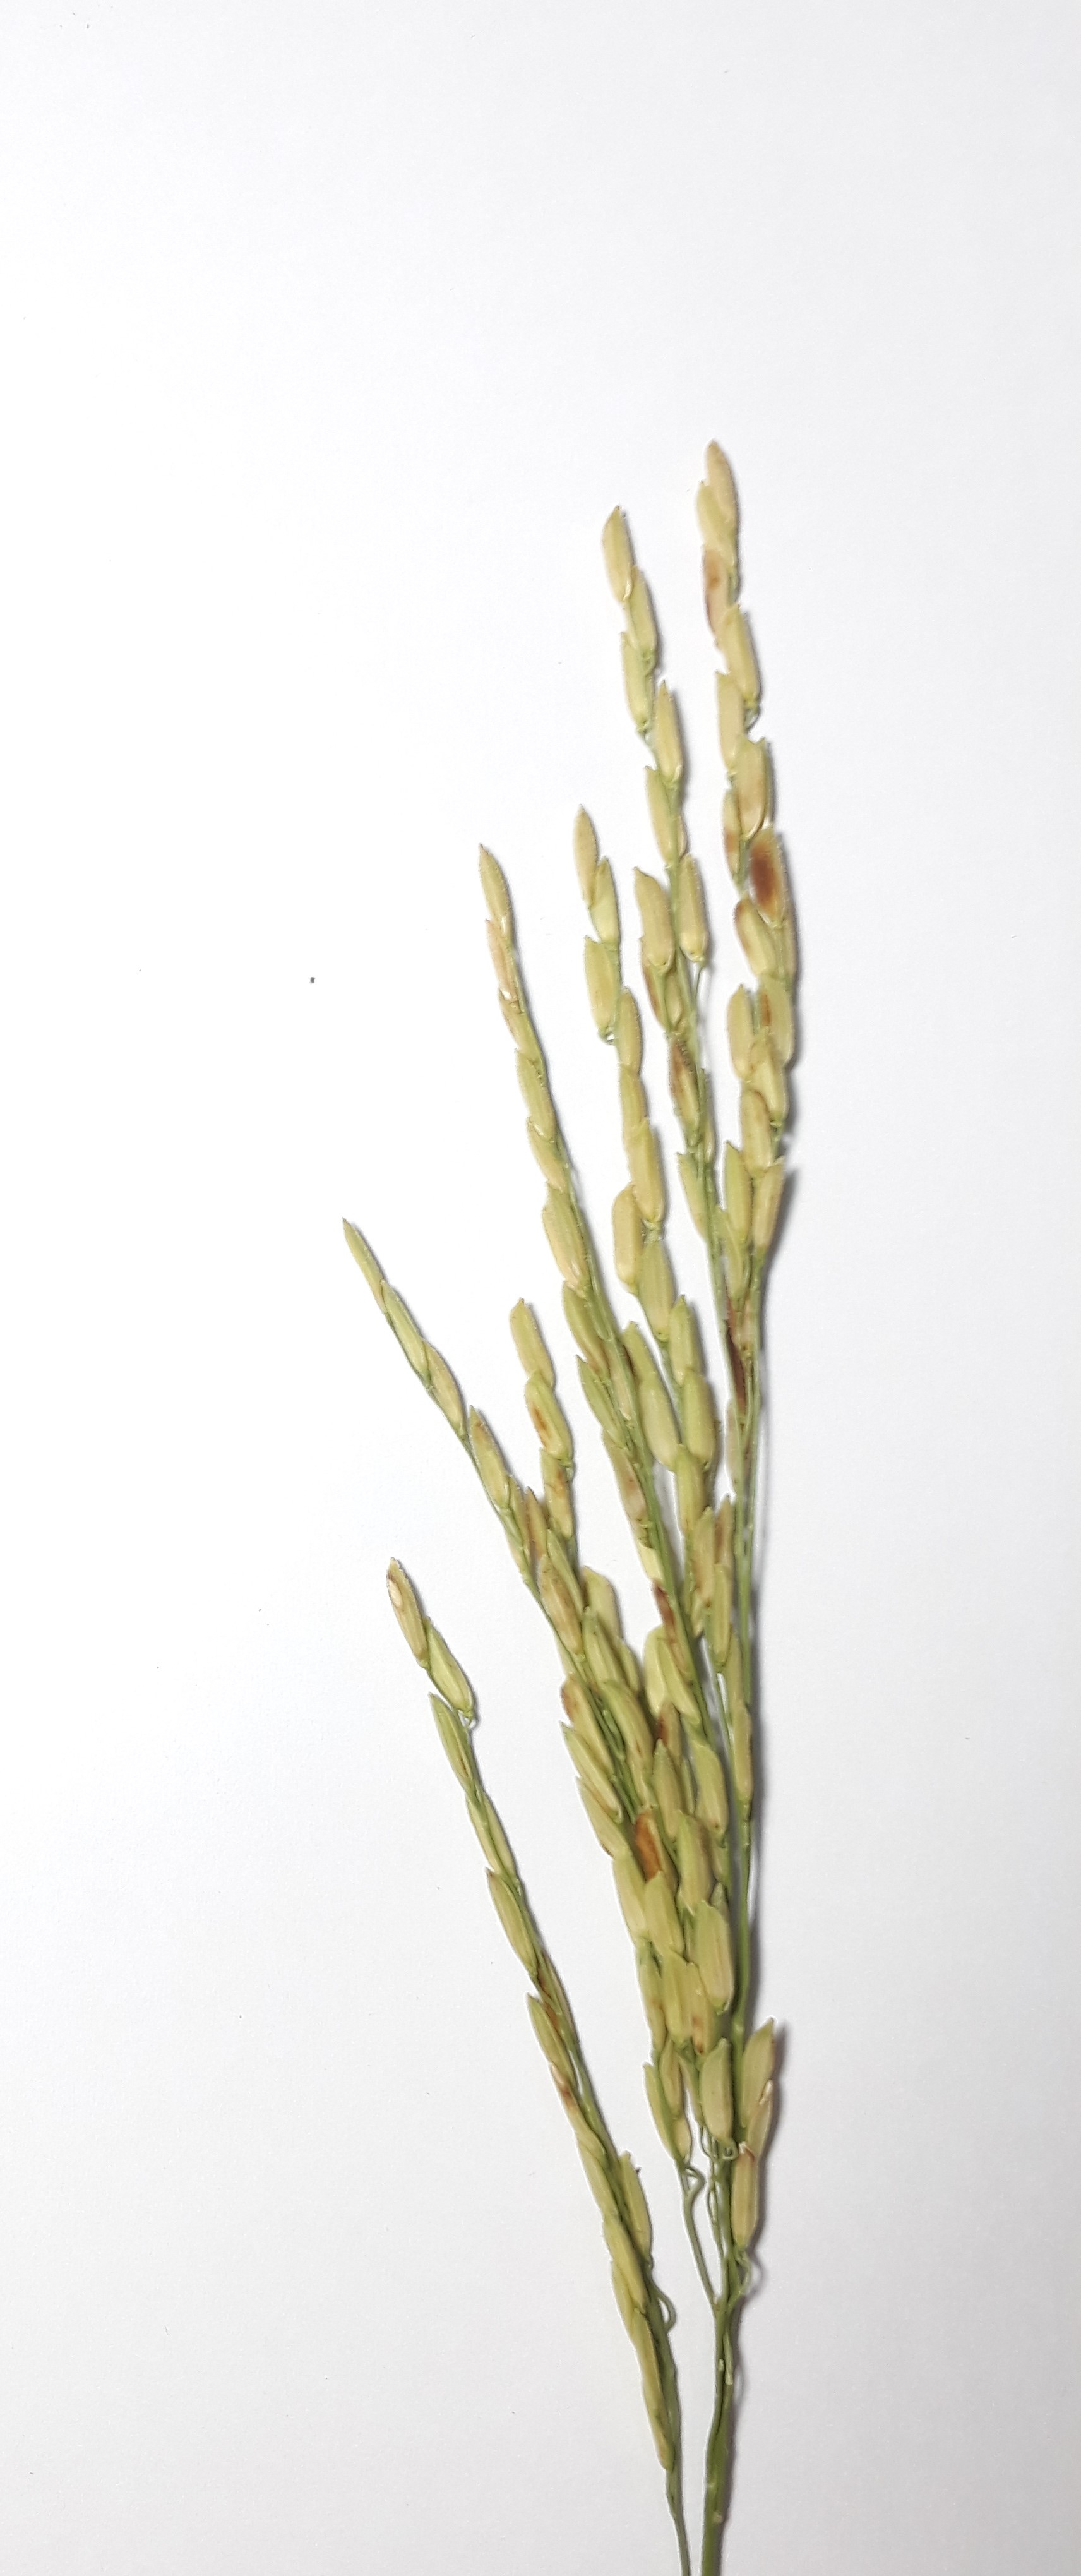
Label: Mild